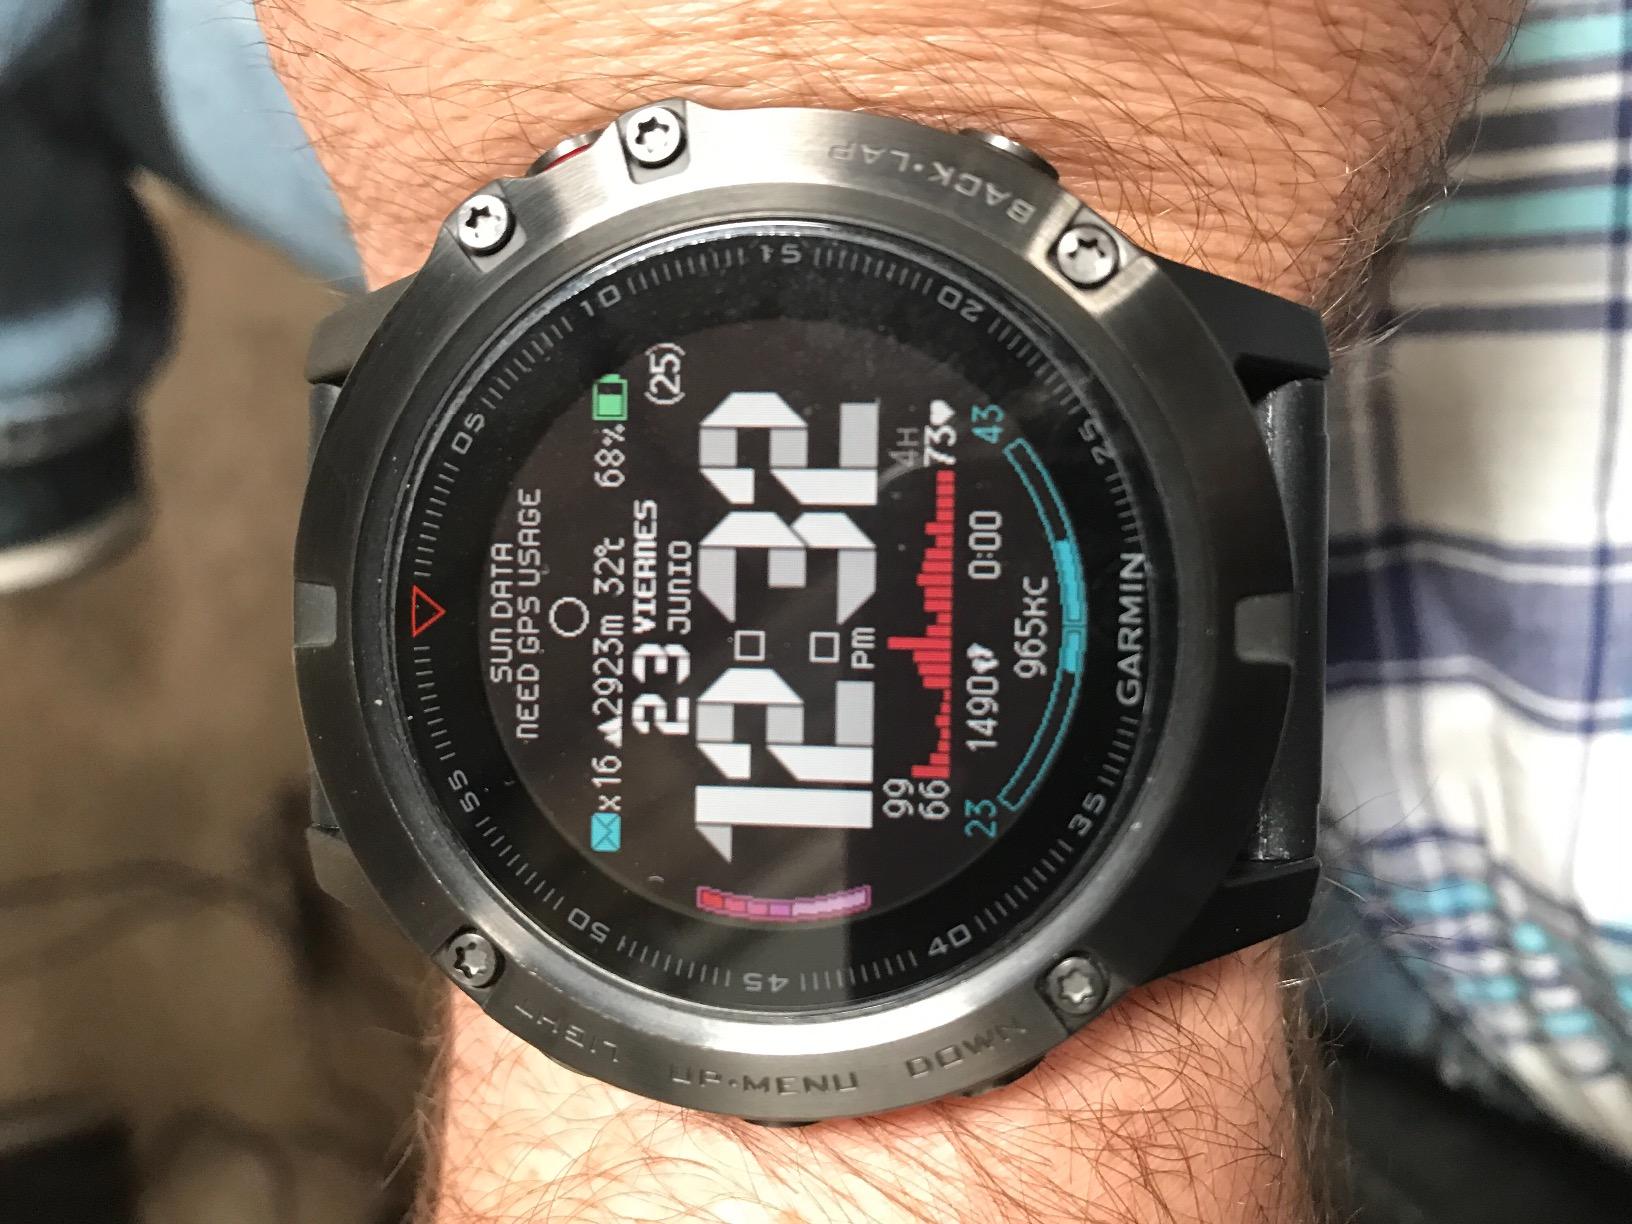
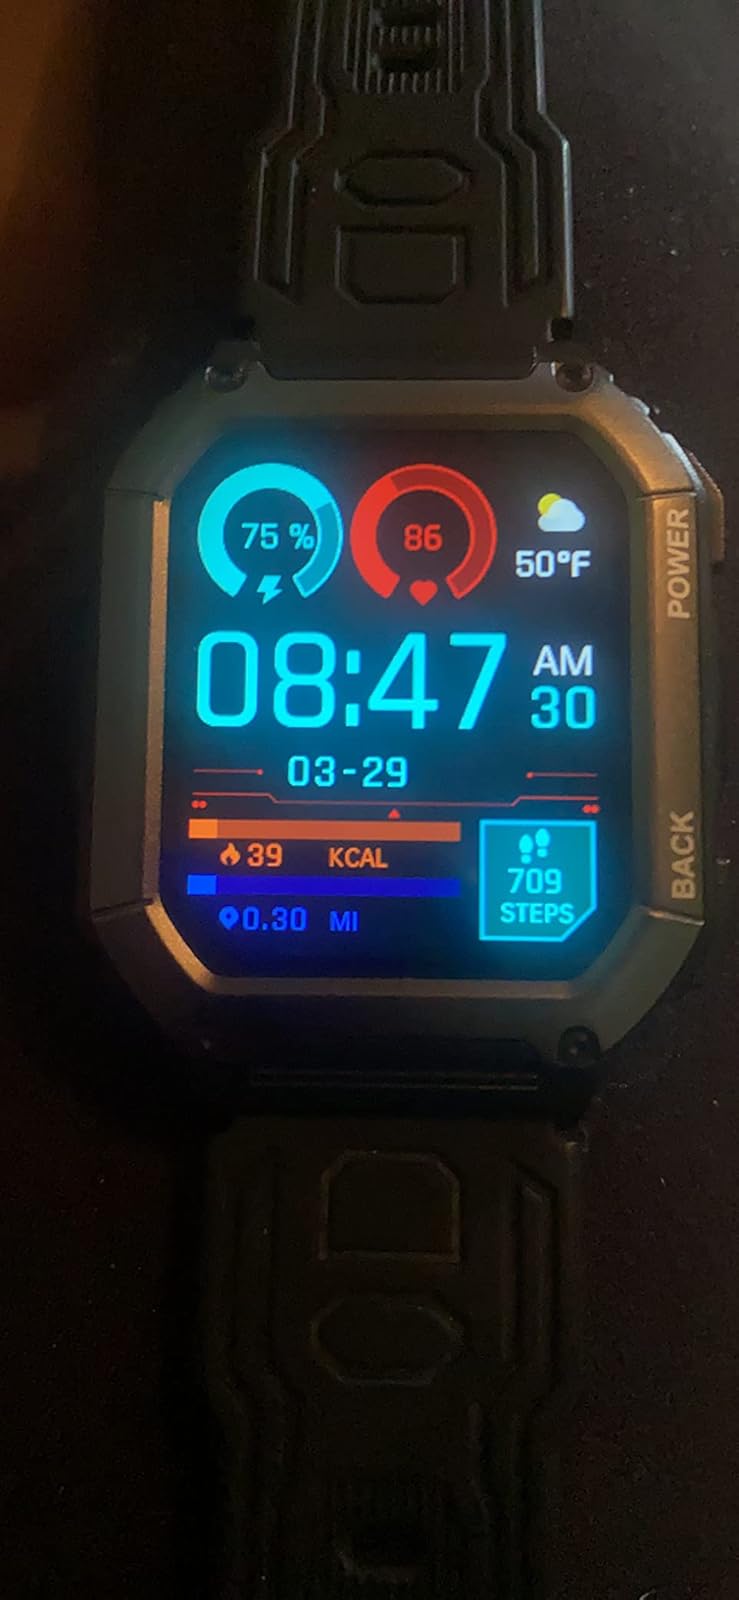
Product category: smartwatch
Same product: no